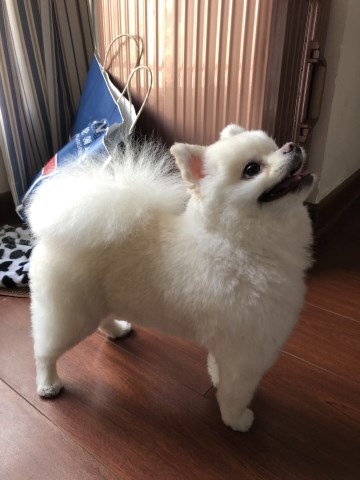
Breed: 1936-n000005-Pomeranian